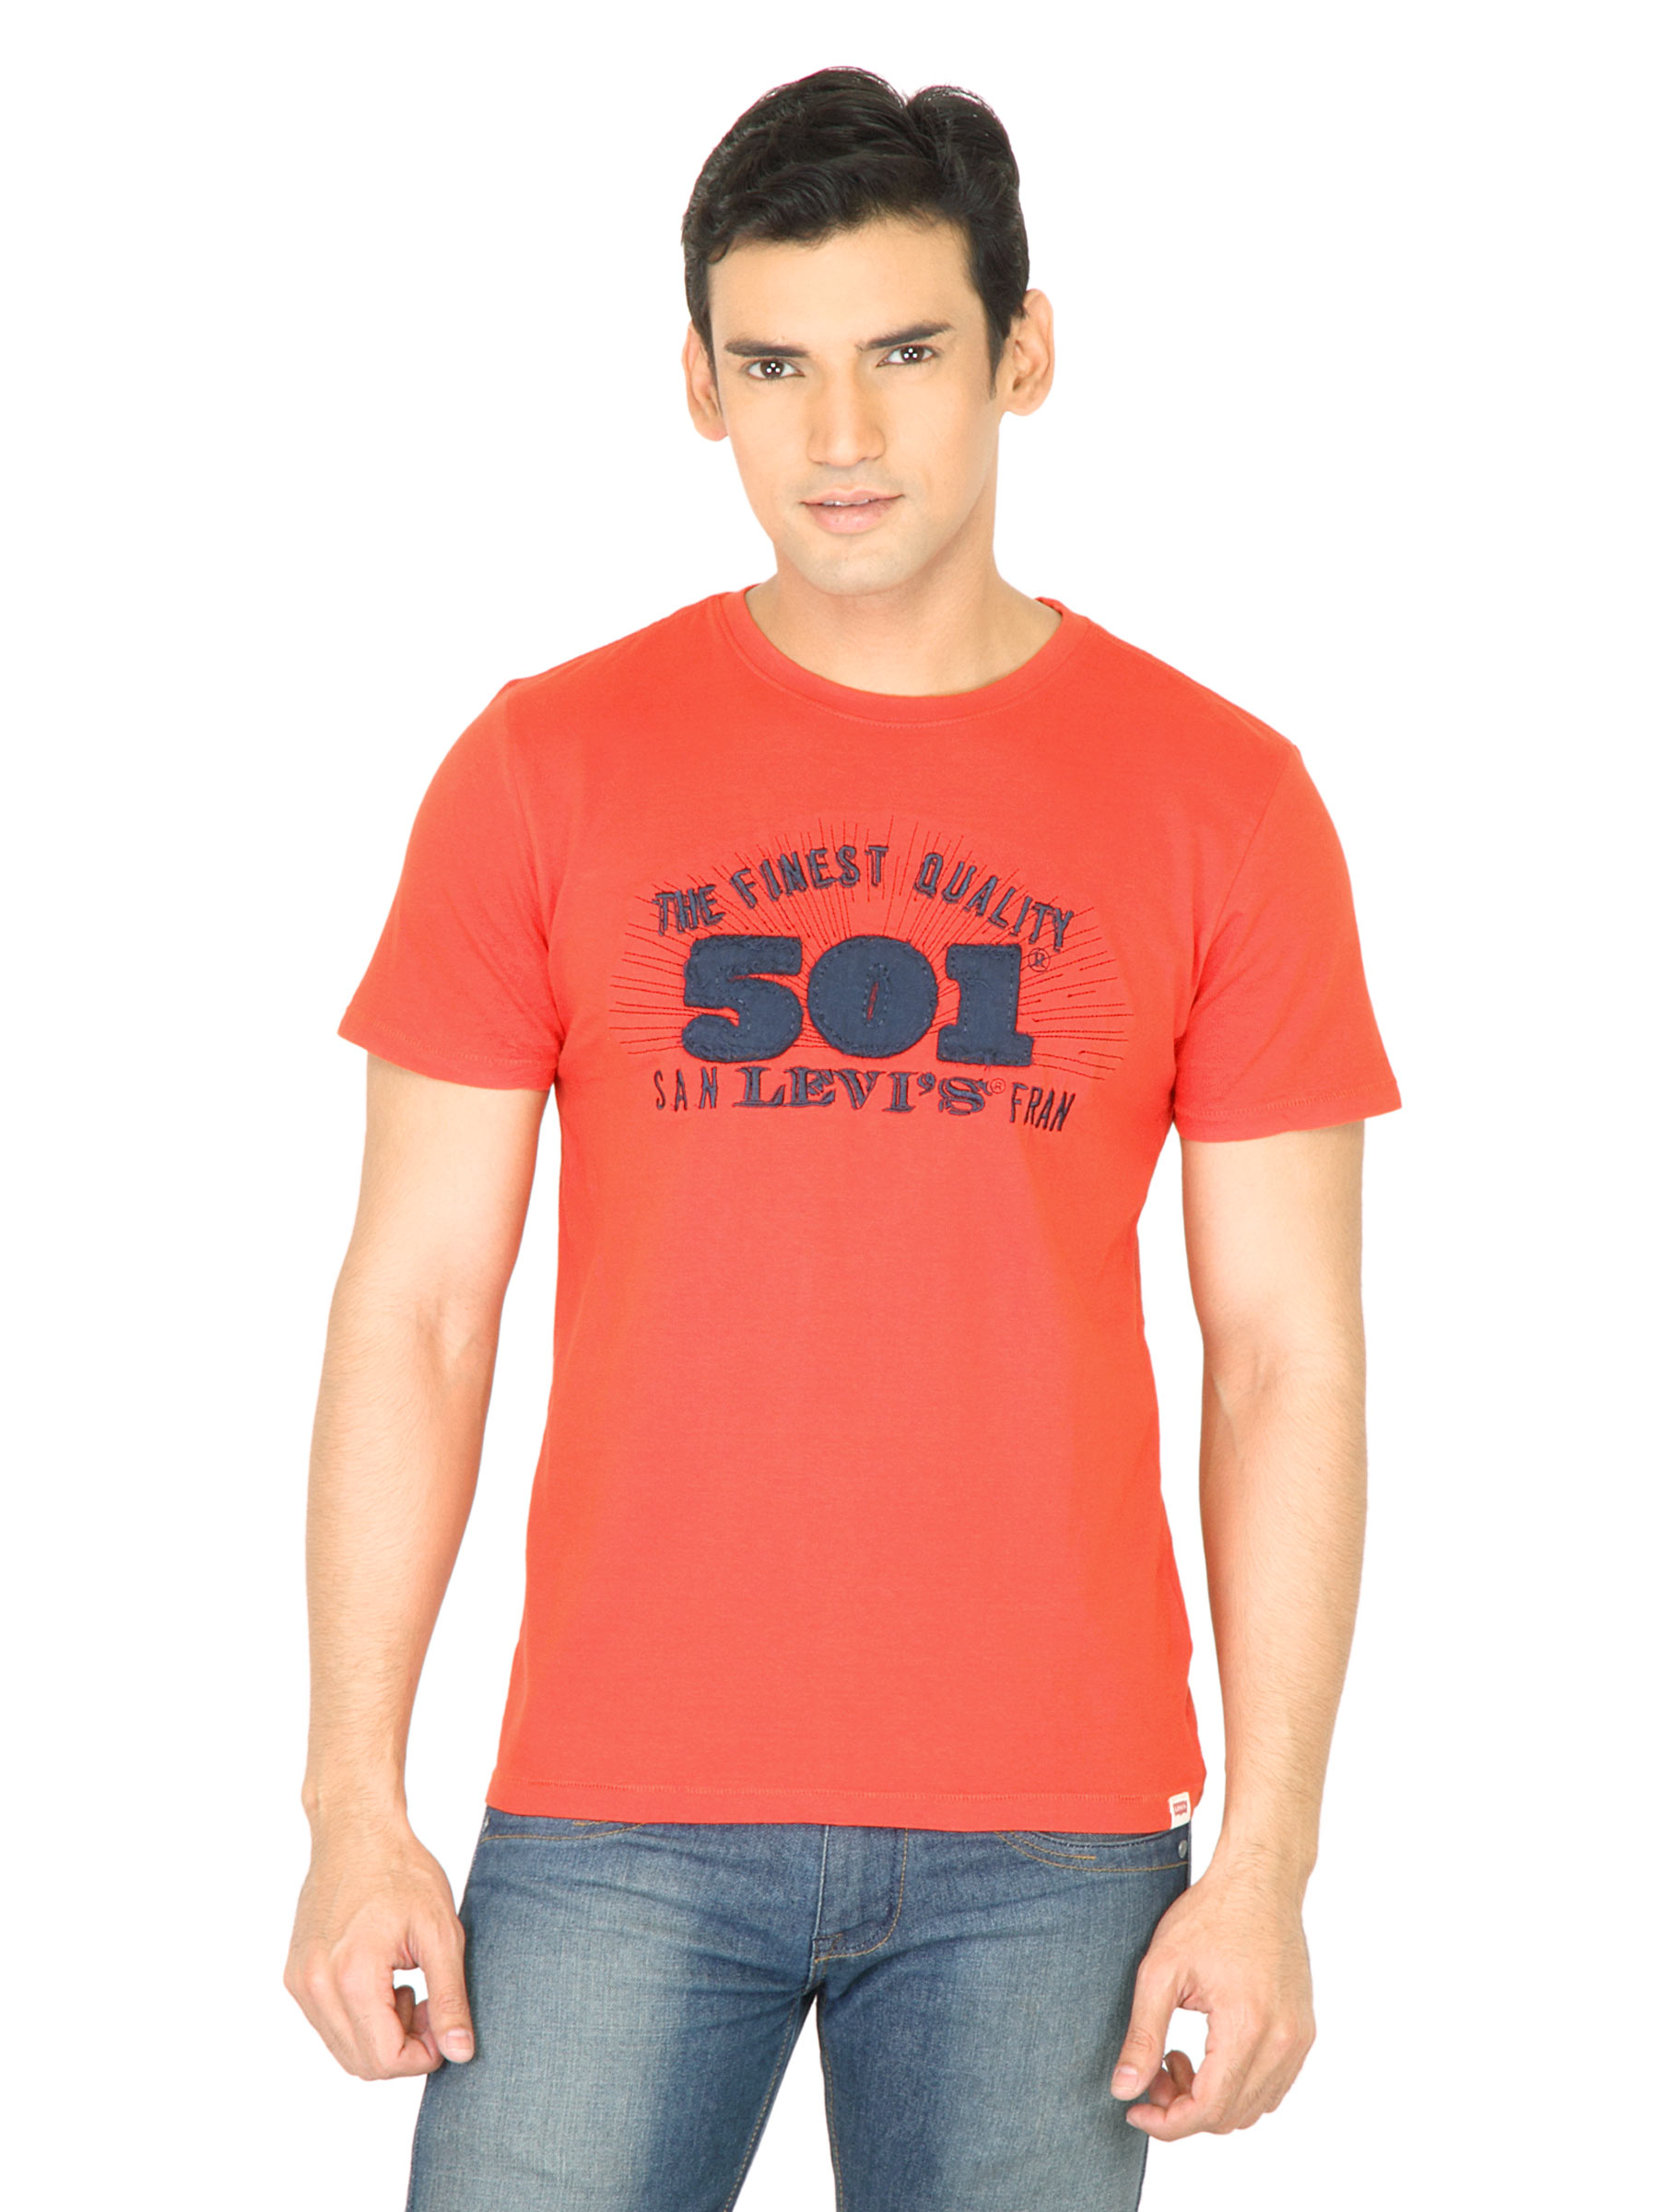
Levi's Men Applique Work Red Tshirt
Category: Apparel / Topwear / Tshirts
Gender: Men
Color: Red
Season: Fall 2011
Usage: Casual